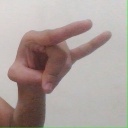
अक्षर: च